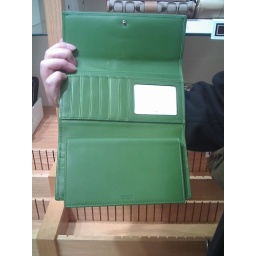
front view FO: $209 retail: $218 my price: $ 271.43 ;RM 950 available in green, red &amp;amp; orange